Gondola Point Ferry

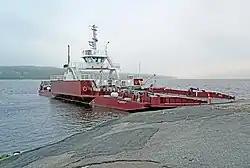
One of the ferries, the R.G.L. Fairweather (F98)

The crossing is in length and takes 5 minutes. The service operates with a single ferry 24 hours a day all year, with the second ferry brought into service at busy periods.